Grow light

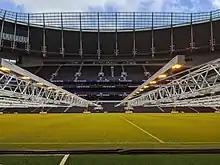
HPS grow lights suspended over the grass pitch at Tottenham Hotspur Stadium to encourage grass growth

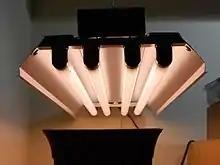
Fluorescent grow light

Plants grown under HPS lights tend to elongate from the lack of blue/ultraviolet radiation. Modern horticultural HPS lamps have a much better adjusted spectrum for plant growth. The majority of HPS lamps while providing good growth, offer poor color rendering index (CRI) rendering. As a result, the yellowish light of an HPS can make monitoring plant health indoors more difficult. CRI isn't an issue when HPS lamps are used as supplemental lighting in greenhouses which make use of natural daylight (which offsets the yellow light of the HPS).